TOCA World Touring Cars

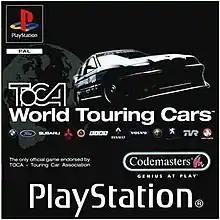
European PlayStation cover art

TOCA World Touring Cars is a 2000 racing video game developed and published by Codemasters for PlayStation and Game Boy Advance. It is the third game in the "TOCA" series.